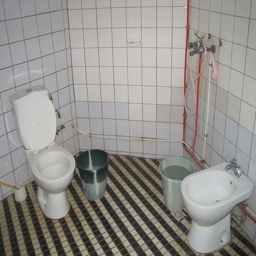
A toilet sitting next to a bidet in a bathroom.
A small bathroom with a commode and small sink.
the bathroom has two toilets and two buckets
A small bathroom with buckets on the floor.
a toilet and bucket in a white tiled bathroom